Farmworker

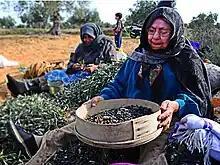
Old woman cleaning olives

For the 27 member states of the European Union in 2009, 77 percent of the overall average agricultural labor force was family members; however, in Slovakia, the Czech Republic, Bulgaria, Hungary, and Estonia, family members were not predominant in the agricultural labor force. Hired labor accounted for more than half of the total (hired plus family) labor in the horticulture sector. In the 27 states, the average wage of farm workers was €6.34. In 2010, there were estimated to be about 25 million agricultural workers, including farm family members, in the EU-27 states; many were part-time workers. The full-time equivalents were estimated to be about 10 million.